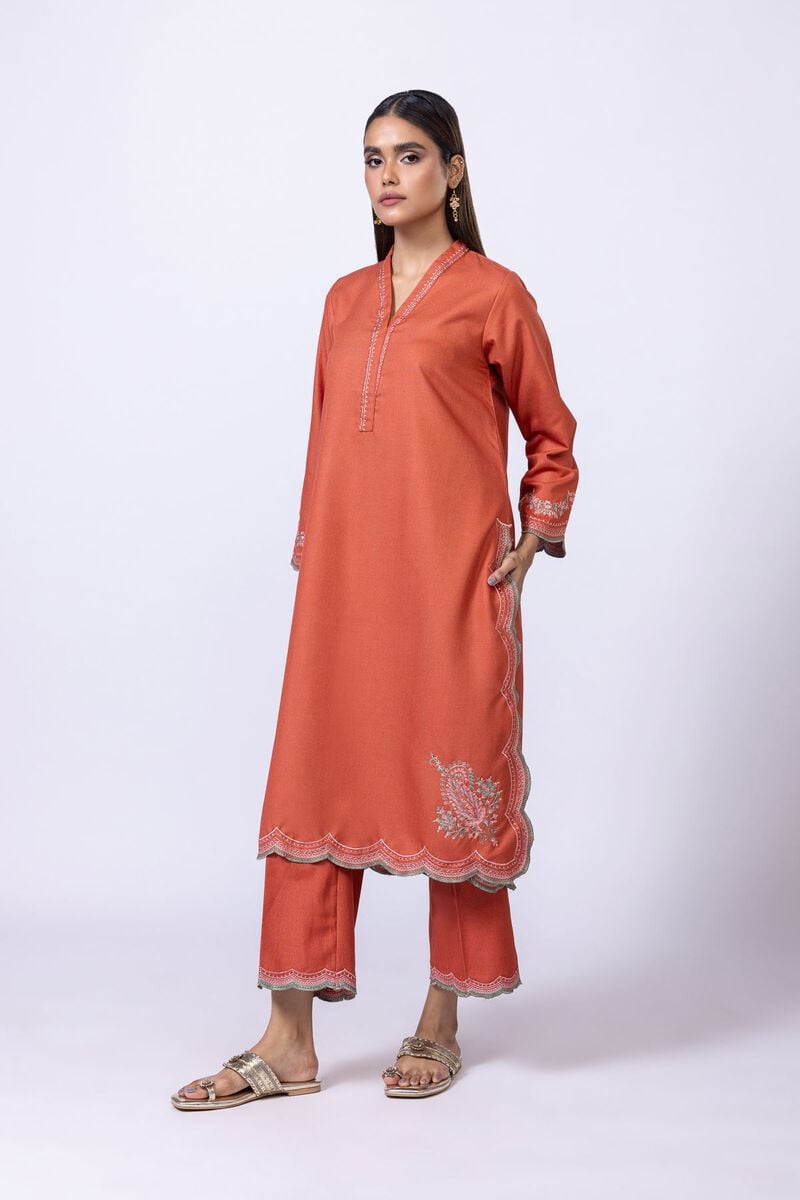
cinnamon embroidered kurta